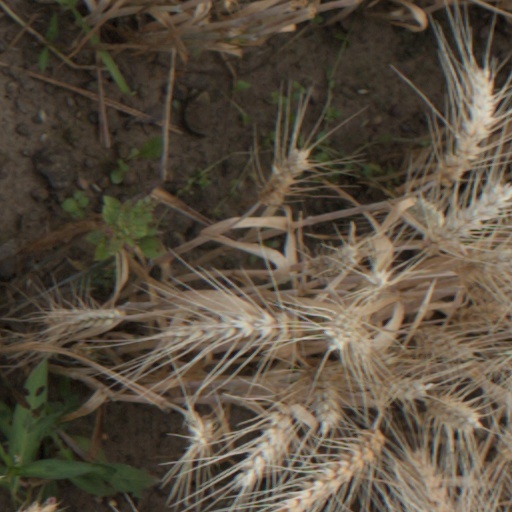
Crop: wheat